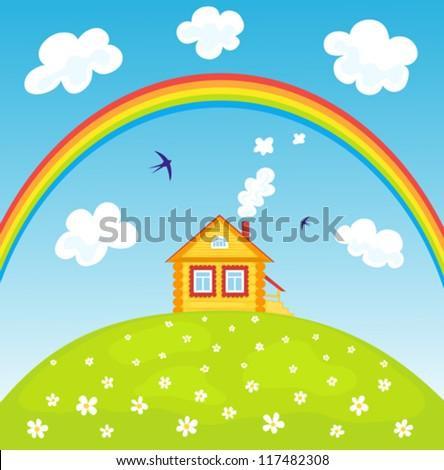
yellow house on the hill and rainbow .